George Headley

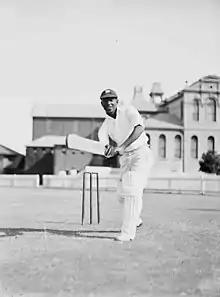
Headley demonstrating his batting technique

At the beginning of the first Test, West Indies were bowled out 296 as Grimmett took seven wickets, including Headley first ball. In the second innings, with West Indies 80 behind, Grimmett again attacked Headley's leg stump. After having his scoring restricted, Headley lost patience and after scoring 11 was stumped, trying to hit Grimmett. Bowled out for 249, West Indies lost by ten wickets. After scoring only three in the following tour match against Tasmania, Headley contributed 14 and two in an innings defeat in the second Test. After two heavy Test defeats for the tourists, some critics believed that the series was too one-sided and that some of the five Tests should be cancelled. Headley's poor run of form continued in the West Indian victory over Queensland and, having put on weight, he was also struggling with his fitness. In an effort to overcome Australia's leg stump attack Headley had altered his batting stance; instead of standing at right angles to the bowler, he turned his body more front-on, to enable him to improve his placement of the ball on the leg side. His quick footwork enabled him to alter his position if necessary to play the ball on the off side. He also eliminated from his strokes a risky cover drive he had developed on Caribbean pitches. During the third Test at Brisbane, Headley made his first substantial contribution to the series, after Australia scored 558 batting first. Facing Grimmett's leg side tactics, Headley managed to score freely, and forced Grimmett to alter to an off stump attack. With ten fours in total, Headley became the first West Indian to score a century against Australia, and was left 102 not out when West Indies were bowled out for 193. Forced to follow-on, West Indies were dismissed for 148 of which Headley made 28, the highest score of the innings. Ironmonger tricked him into playing the leg glance and he was caught by the wicket-keeper who had moved across in anticipation of the shot.